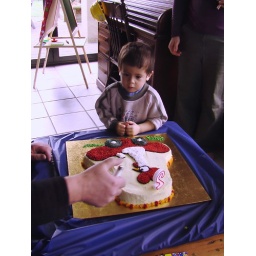
chicken in the car cake